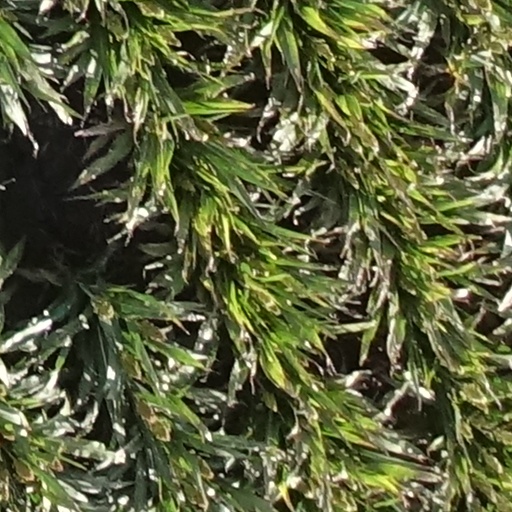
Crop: sorghum